Nintendo 3DS

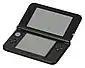
A Nintendo 3DS XL in the open position

Rumors of a larger 3DS began circulating in June 2012, fueled by a report from Japanese publication "Nikkei", which claimed the system would be unveiled at E3 2012. While Nintendo initially dismissed the report as speculative, it officially announced the Nintendo 3DS XL on June 21, 2012, during a Nintendo Direct presentation.